Penrhyn Castle

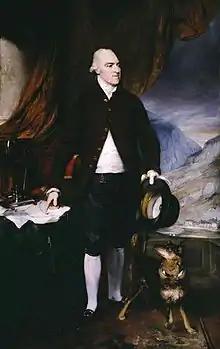
Richard Pennant, 1st Baron Penrhyn of the first creation

The fortunes of the Pennant family were begun in the late-17th century by a former soldier, Gifford Pennant. Settling in Jamaica, he built up one of the largest estates on the island, eventually comprising four or five slave plantations for the cultivation of sugar cane. His son, Edward, rose to become Chief Justice of Jamaica and by the beginning of the late 18th century the family had accumulated sufficient funds to return to England, invest their profits in the development of their English and Welsh estates, and manage their West Indian properties as absentee landlords.